Oyster Bay Regional Shoreline

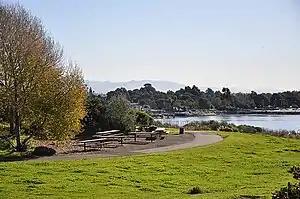
San Leandro Oyster Bay Homes

EBRPD's directors approved the Land Use Plan Amendment (LUPA) adopted the Mitigated Negative Declaration (MND) for Oyster Bay Regional Shoreline on December 17, 2013. LUPA guides, "... the future development of Oyster Bay Regional Shoreline including a new primary access and parking, formalization of the trail system, resource management, a bicycle skills area, a disc golf course, and a dedicated off-leash dog area. The MND analyzed the potentially significant environmental impacts that could result from implementation of the LUPA and adopted mitigation measures to ensure that environmental impacts remain at a less than significant level.